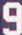
Number: 9